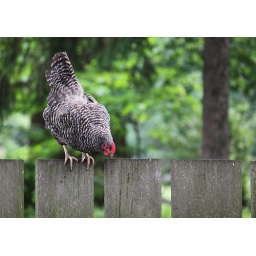
A hen watches the activity in the chicken yard. Volkening Heritage Farm, Schaumburg, Illinois.